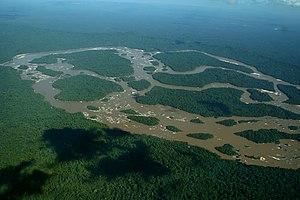
Vue aérienne sur le fleuve Caroni, en amont du lac de barrage de Guri. Photo prise durant la saison sèche, alors que le fleuve est à l'étiage. Pour cette raison, une partie du lit est à sec. État de Bolivar, Venezuela.